Behind the Iron Gate

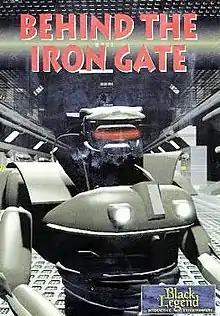

Behind the Iron Gate (Polish: "Za Żelazną Bramą") is a first-person shooter computer game for Amiga computers, released in 1995 by Polish developer Ego. The game is coded by Witold Gantzke. Music is composed by Adam Skorupa, who also created soundtrack for "The Witcher".